Sandpiper

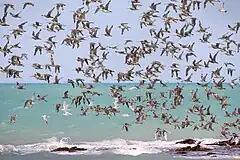
Sandpipers spending the non-breeding season in Roebuck Bay, Western Australia

The sandpipers have a cosmopolitan distribution, occurring across most of the world's land surfaces except for Antarctica and the driest deserts. A majority of the family breed at moderate to high latitudes in the Northern Hemisphere, in fact accounting for the most northerly breeding birds in the world. Only a few species breed in tropical regions, ten of which are snipes and woodcocks and the remaining species being the unusual Tuamotu sandpiper, which breeds in French Polynesia (although prior to the arrival of humans in the Pacific there were several other closely related species of Polynesian sandpiper).